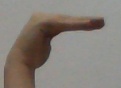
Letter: haa